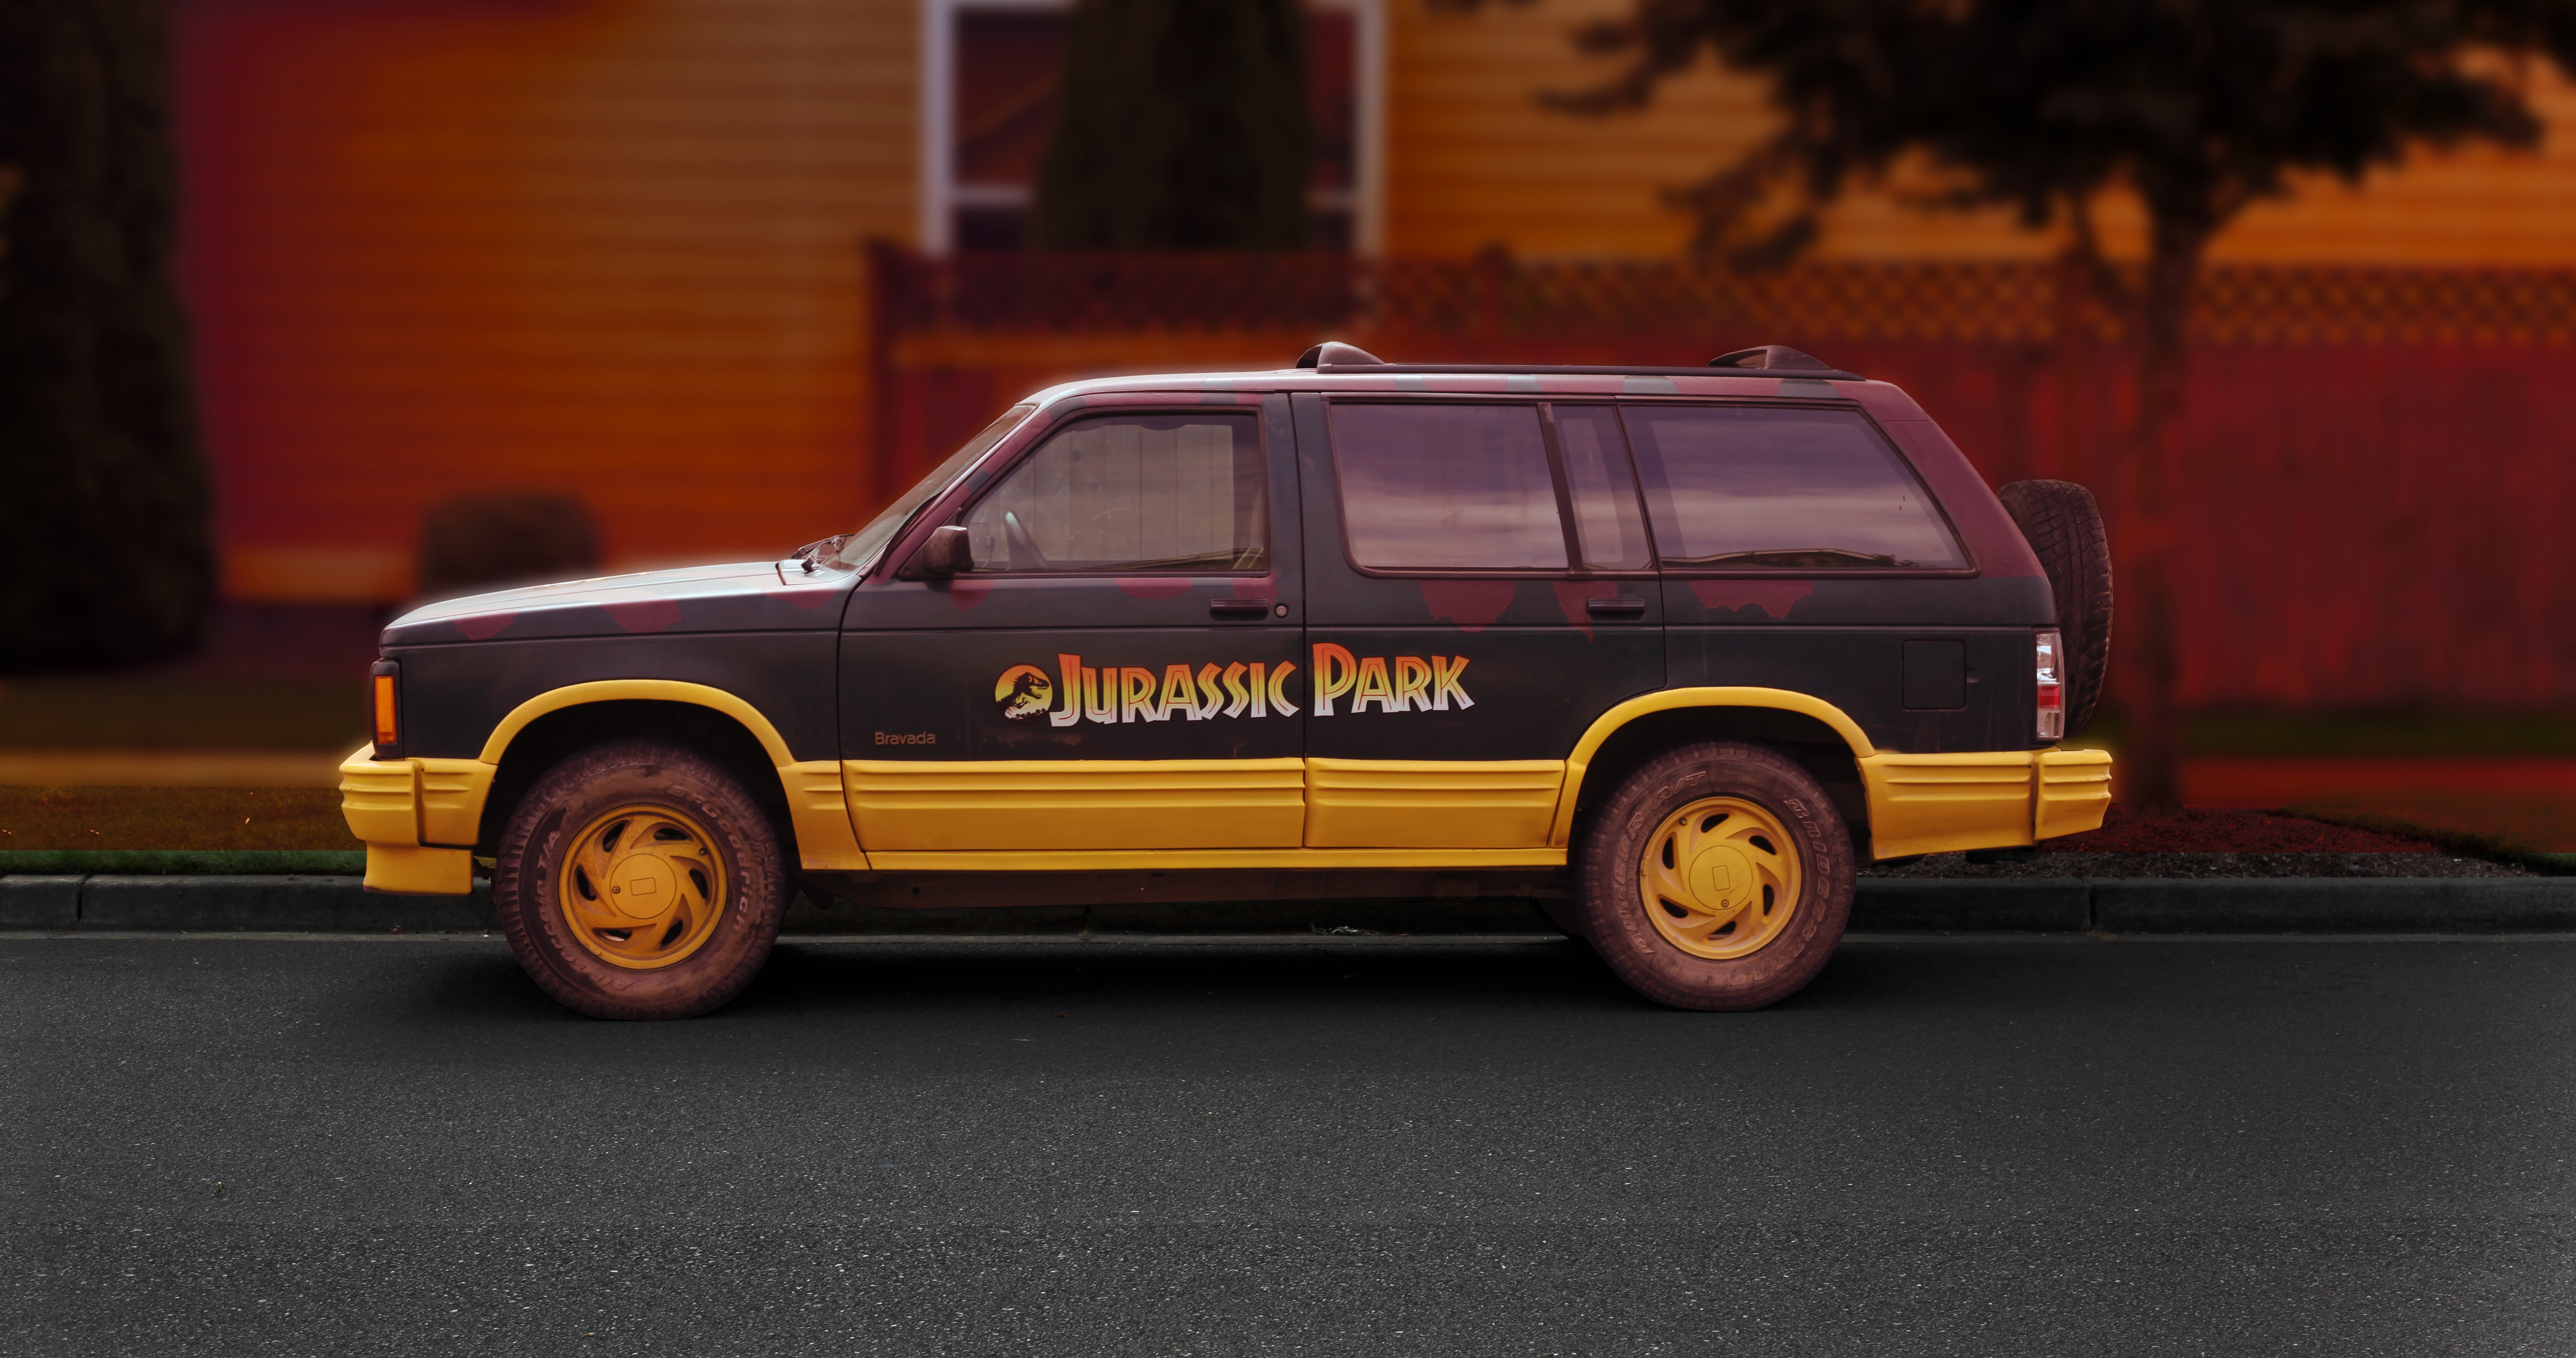
land vehicle, vehicle, car, sport utility vehicle, chevrolet, full size car